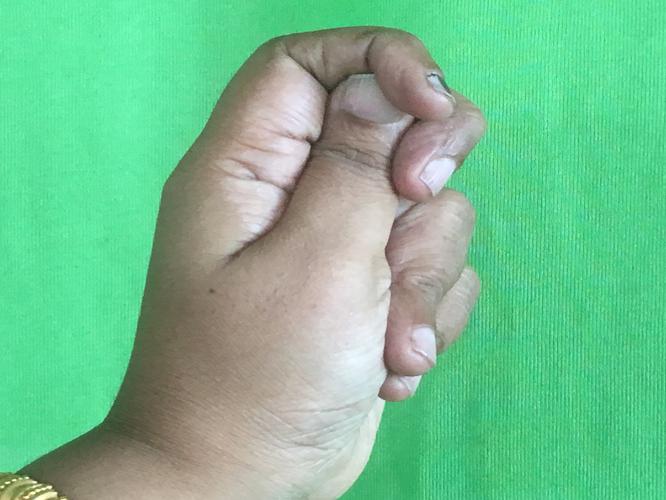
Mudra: Katakamukha_2
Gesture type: single_hand